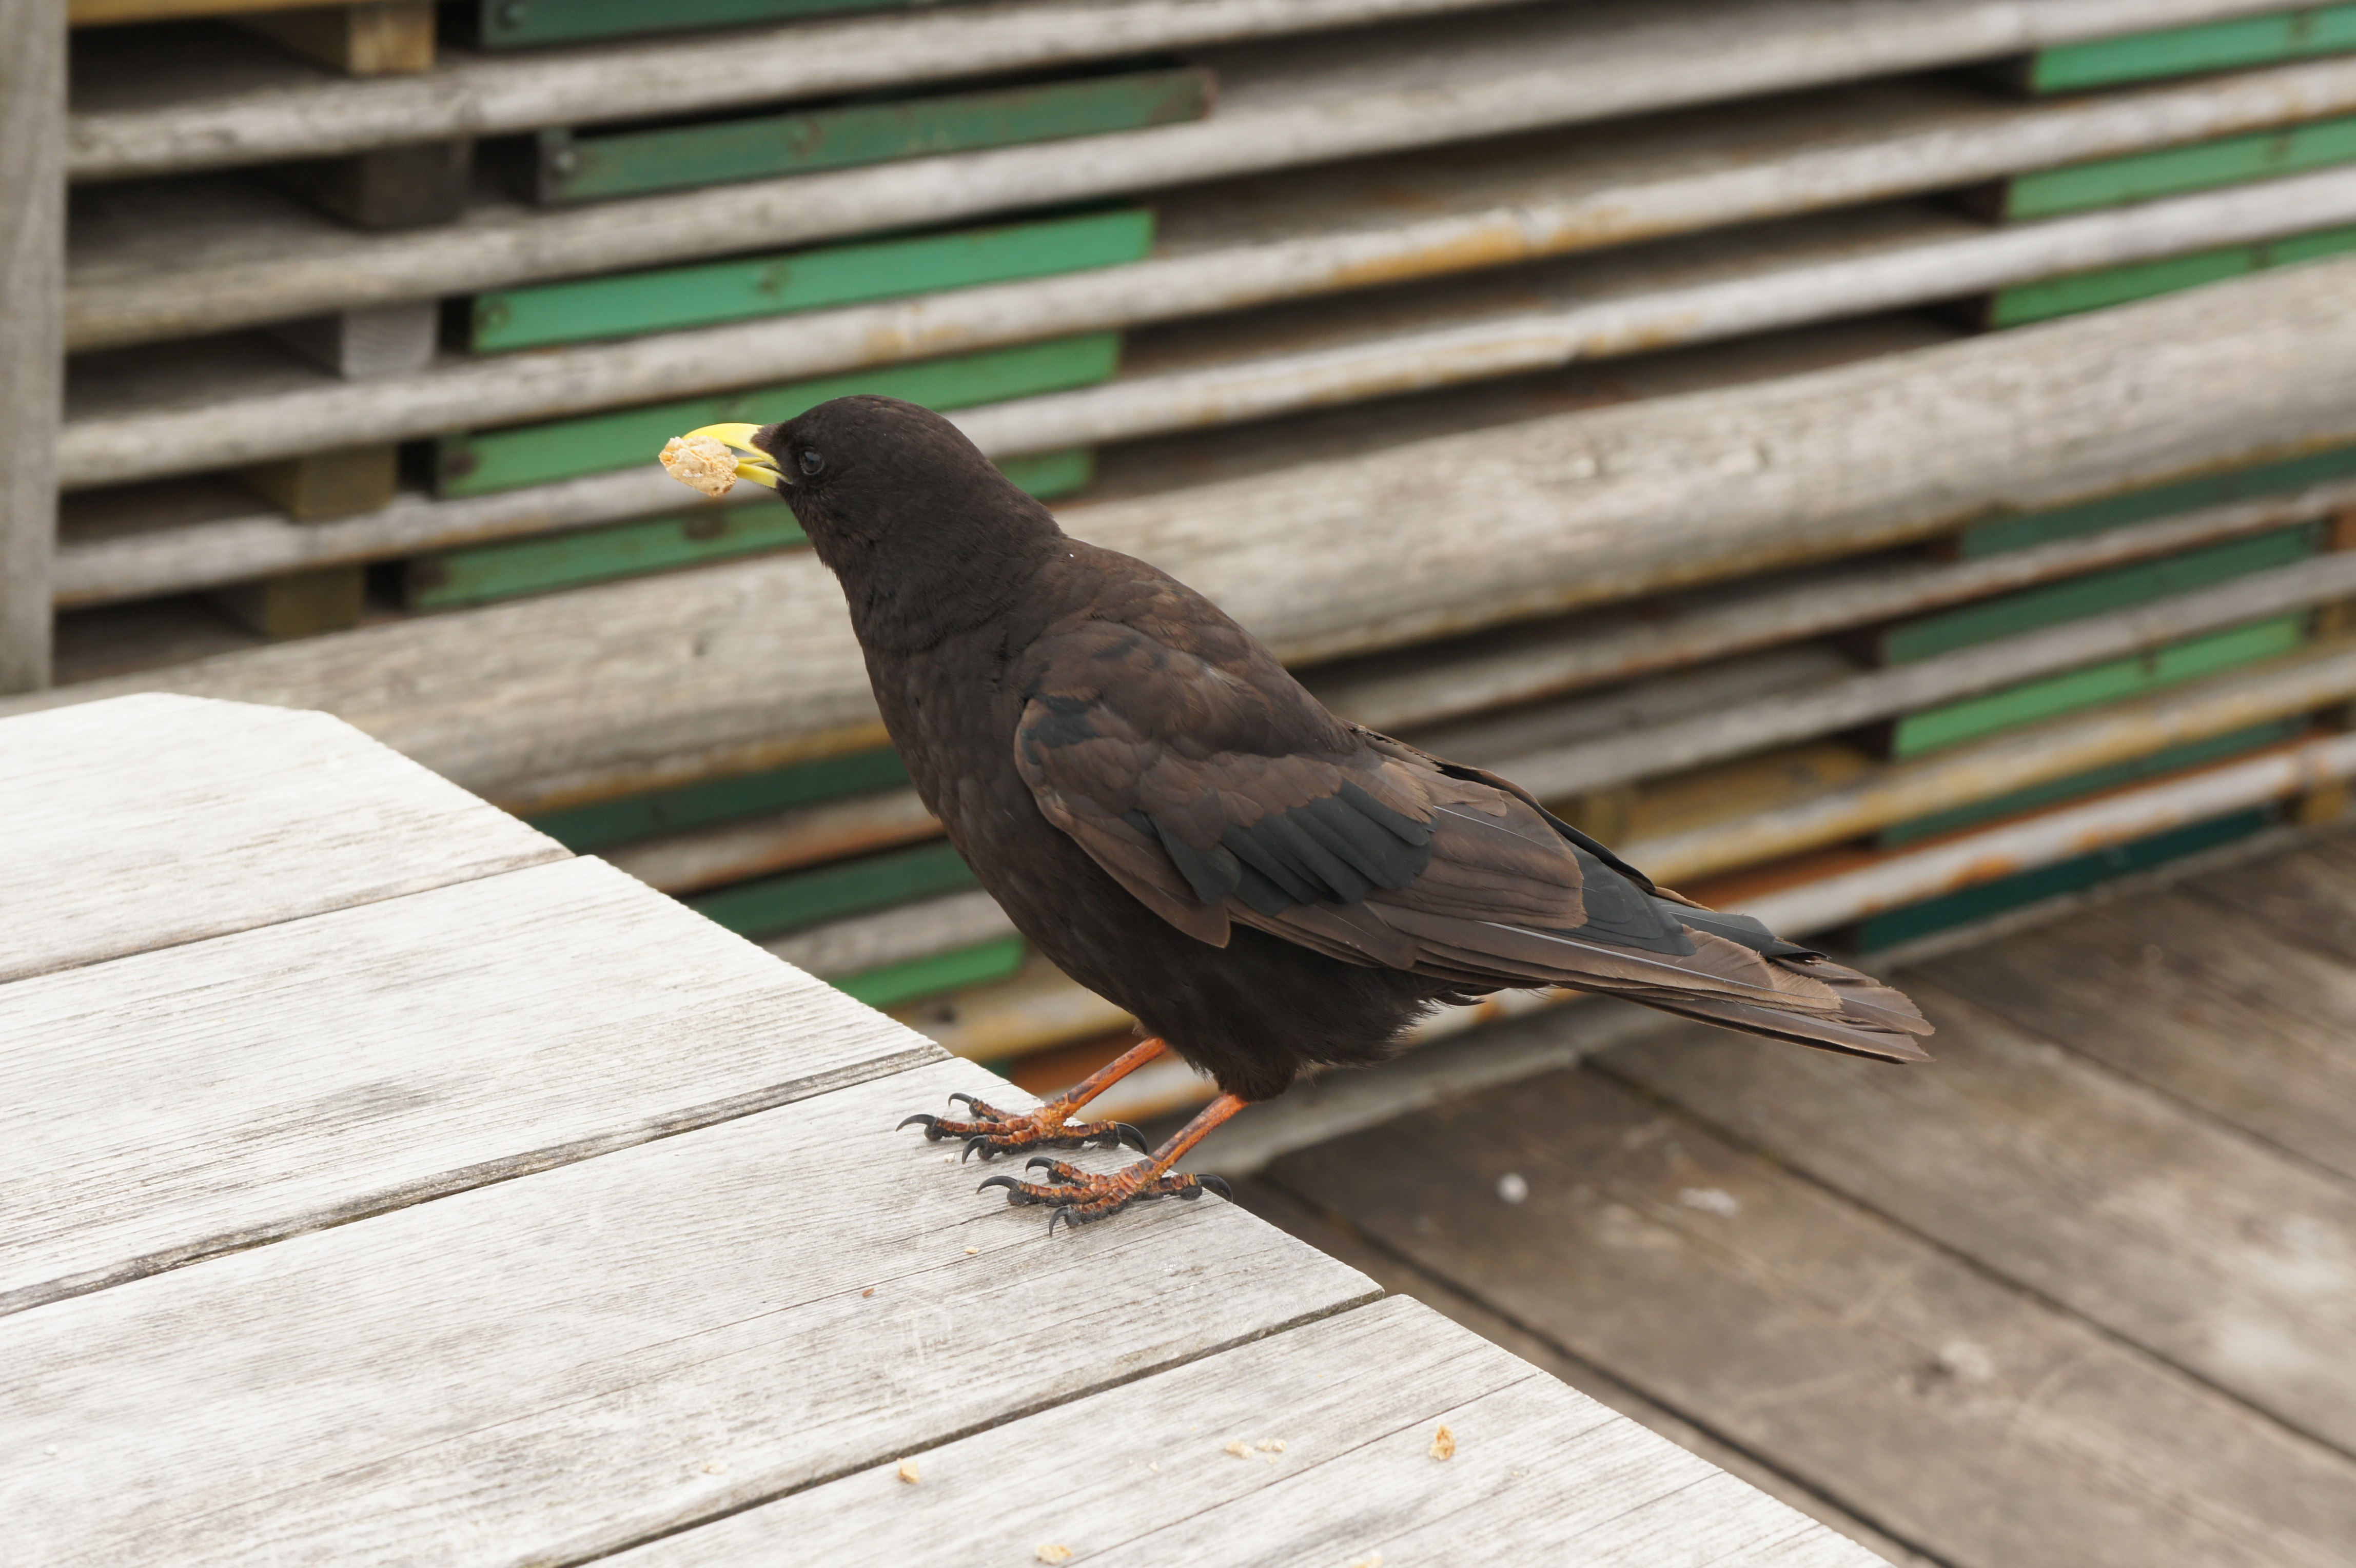
nature, bird, wing, wildlife, spring, green, beak, alpine, black, fauna, vertebrate, raven, cheeky, courageous, bergdohle, perching bird, pigeons and doves